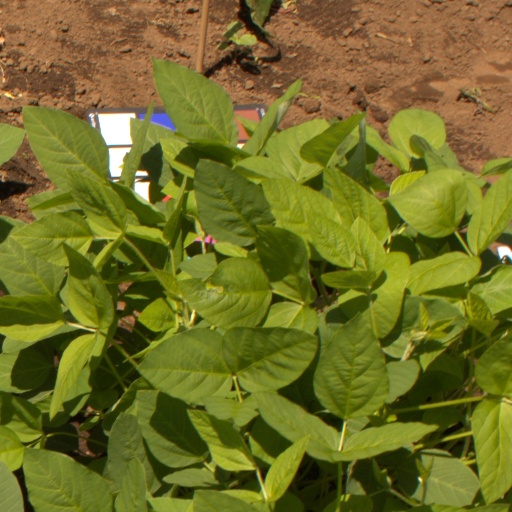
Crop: soybean